Carrie Goldberg

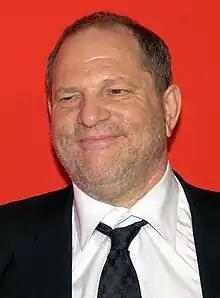
Goldberg represented a number of clients who spoke about sexual violence committed by film producer Harvey Weinstein.

Goldberg worked for five clients who alleged sexual abuse by Harvey Weinstein, a film producer. In particular, Goldberg represented Lucia Evans, whose evidence contributed to the New York County District Attorney deciding to pursue charges against Weinstein. Goldberg was sharply critical of the district attorney dropping Evans' charges. Weinstein would eventually be accused of sexual violence in over 100 instances, and be sentenced in 2020 to 23 years in prison. The public stories of abuse committed by Weinstein led to the "Weinstein effect", wherein people revealed stories of sexual violence by famous figures, and the wider #MeToo movement. Goldberg worked as a lawyer for the Weinstein accuser Asia Argento when she was herself accused of sexual violence against an underage boy; Argento settled for $380,000.